Placitas, Lincoln County, New Mexico

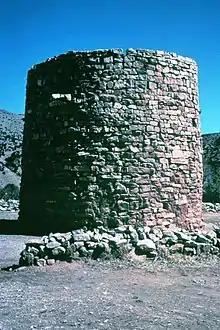
The "Torréon", in Placitas, a rock fort tower where settlers hid during skirmishes with the local Indigenous people. It was built by the Miranda family and Enrico Trujillo.

Placitas, also known as La Placita and La Placita del Rio Bonito, was a settlement in Lincoln County, New Mexico The unincorporated hamlet is now named Lincoln.